Wales Institute for Sustainable Education

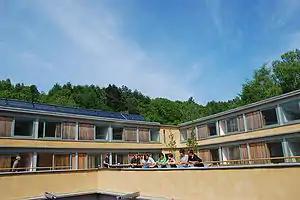
The Wales Institute for Sustainable Education

The Wales Institute for Sustainable Education (WISE) is an educational building located at the Centre for Alternative Technology near Machynlleth, Powys, Wales.